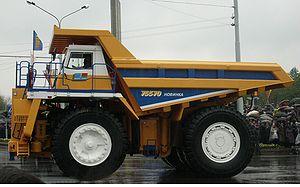
L’usine automobile biélorusse est un constructeur biélorusse d’engins miniers, pour travaux métallurgiques, de tracteurs aéroportuaires, de wagons de marchandises et autres véhicules, basé à Jodzina, une ville de la voblast de Minsk. L’entreprise a été fondée en 1948.